The Woman who Rode Away

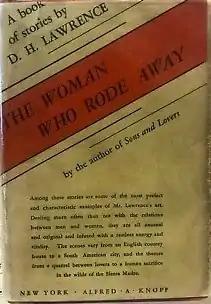
First US edition

"The Woman who Rode Away" is a short story by D. H. Lawrence. It was written in New Mexico during the summer of 1924 and first published in "The Dial" in two installments in 1925. It later became the title story for a collection of Lawrence's shorter fictional works, "The Woman who Rode Away and Other Stories", issued in 1928 by Martin Secker in the UK and Alfred A. Knopf in the US.